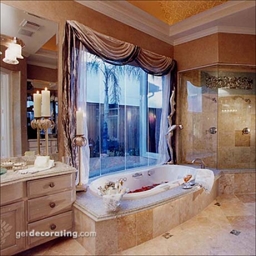
Room type: bathroom